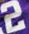
Number: 2